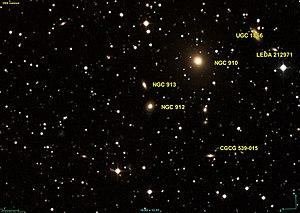
Image créée à l'aide du logiciel Aladin Sky Atlas du Centre de Données astronomiques de Strasbourg et des données de DSS (Digitized Sky Survey).
NGC 912 est une galaxie lenticulaire compacte située dans la constellation d'Andromède à environ 197 millions d'années-lumière de la Voie lactée. Elle a été découverte par l'astronome français Édouard Stephan en 1878.